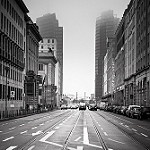
Label: street